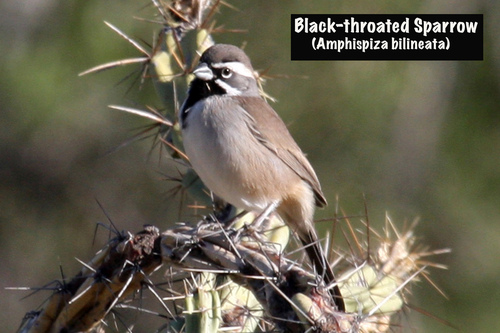
the breast of the bird is dark black contrasted to it's white beak.
small grey bird with a black throat that has streaks of white feathers on its face.
a small black and grey bird with a white supercilliary and a black cheek patch.
the black-throated sparrow is light brown on its breast,darker on the back,combined with a distinct cheek patch and eyebrow.
this is a smaller type bird with a gray belly and black and white stripes on the face.
the is colorful bird has a light gray beak and dark gray wings
this small bird has a grey crown, white superciliary and black stripe cheek patch with light grey white and brown breast and belly.
a gray colored bird with a black crown and short pointed beak.
the bird is small with a pointed bill, has yellow eyes, the body is brown, and has striping on its head.
this small gray bird has a black throat, black crown, black cheek patch, white eyebrow, and white malar stripe.
Species: Black Throated Sparrow